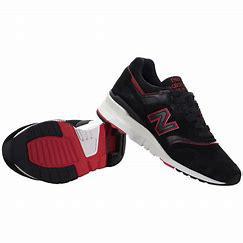
Brand: New
Model: Balance New Balance 997